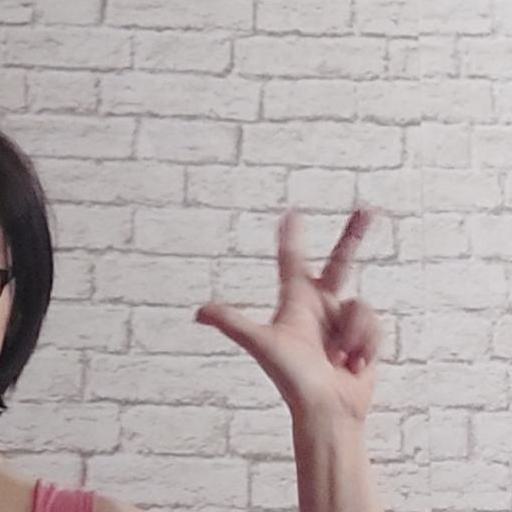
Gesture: three2